History of public health in the United States

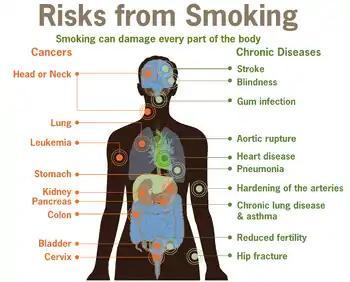
A diagram of the human body showing cancers and chronic diseases caused by smoking

In the United States there was dramatic reduction in what had been the greatest killer, tuberculosis (often called "consumption"). Starting in the 1900s, public health campaigns were launched to educate people about the contagion. In later decades, posters, pamphlets and newspapers continued to inform people about the risk of contagion and methods to avoid it, including increasing public awareness about the importance of good hygiene and avoidance of spitting in public. Improved awareness of good hygiene practices reduced the number of cases, especially in middle class neighborhoods. Public clinics were set up to improve awareness and provide screenings. This resulted in sharp declines through the 1920s and 1940s. Thanks to the public health campaigns, as well as the antibiotic drug streptomycin as a powerful cure from 1947, tuberculosis was downgraded to a minor disease in the U.S. by 1960